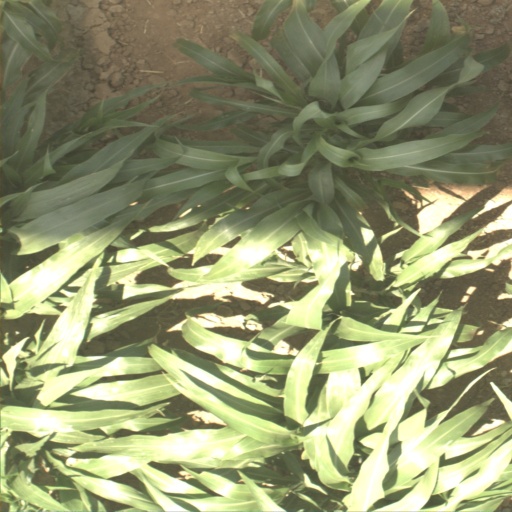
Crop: sorghum